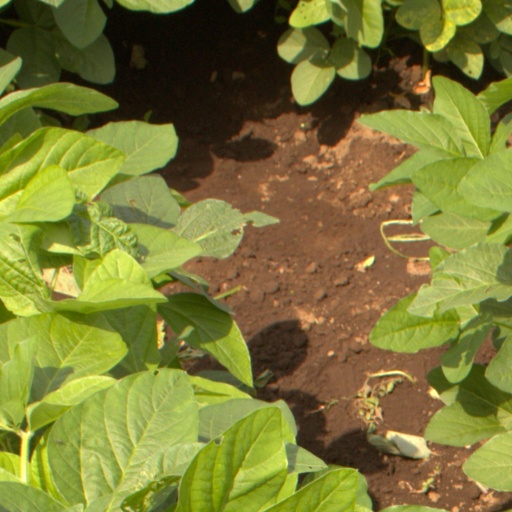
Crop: soybean